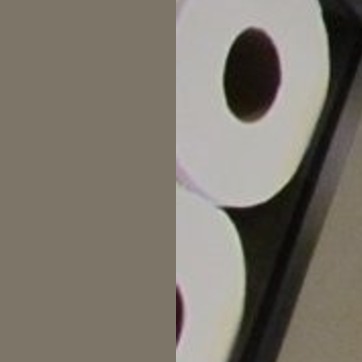
Material: paper